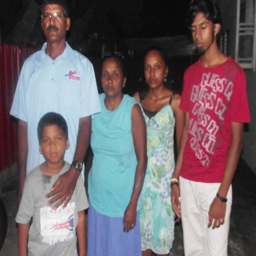
five of the people who are now out of house and home as a result of the fire .